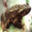
Label: frog